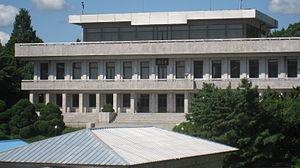
Le pavillon Phanmun est un bâtiment nord-coréen situé dans la partie nord de Panmunjeom, qui est en face du au bâtiment sud-coréen la Maison de la Paix. Il a été construit en septembre 1969, c'est un bâtiment de deux étages à 80 mètres au nord de la Maison de la Paix.